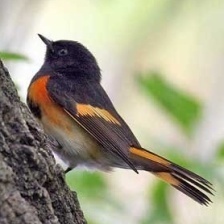
Species: AMERICAN REDSTART
Scientific name: SETOPHAGA RUTICILLA